Couvent des Bernardines

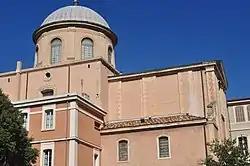
The chapel in 2011.

The Couvent des Bernardines is a historic building in the 1st arrondissement of Marseille, France. It was a Roman Catholic convent for the Bernardines from its construction in 1743 to the French Revolution. It has been home to a high school, the Lycée Thiers, since 1802. It has been a listed building since 1952.